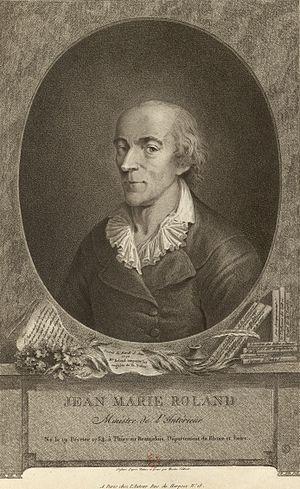
John Holker, né à Stretford, le 14 octobre 1719, mort à Montigny le 27 avril 1786, est un manufacturier anglais, fondateur de la manufacture royale de velours de coton de Saint-Sever, nommé inspecteur général des manufactures en 1755, chargé de promouvoir l'industrie textile en France.